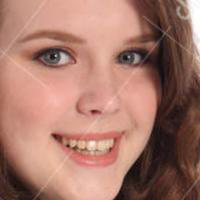
Age group: age 11-20